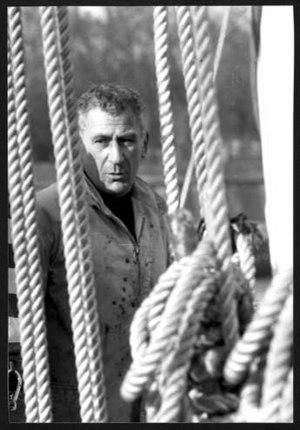
Le commandant Randier a dirigé la restauration du Belem, qui a duré de 1981 à 1985. Le Cdt Randier est vu ici à travers les cordages, à bord du Belem amarré dans le port de Suffren, devant la Tour Eiffel.
Jean Randier, né le 13 juillet 1926 à Houilles et mort le 29 octobre 2003 à Saint-Aulaye, est un capitaine de marine marchande, historien maritime, expert d'antiquités de marine français et auteur d'ouvrages et de romans de l'histoire maritime et du monde de la mer.
Le Belem est le dernier trois-mâts barque français à coque acier, un des plus anciens trois-mâts en Europe en état de navigation et le second plus grand voilier restant en France.